Lancia Stratos

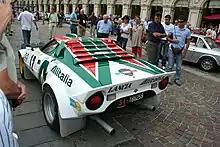
Lancia Stratos HF at the Lancia centenary celebrations in Turin in 2006

The Stratos weighed between 900 and 950 kilograms, depending on configuration. Power output was around for the original 12 valve version and for the 24 valve version. Beginning with the 1978 season the 24 valve heads were banned from group 4 competition by a change to the FIA rules (which would have required additional production of 24-valve cars for re-homologation). Even with this perceived power deficit the Stratos was the car to beat in competition and when it did not suffer an accident or premature transmission failure (of the latter there were many) it had great chances to win.